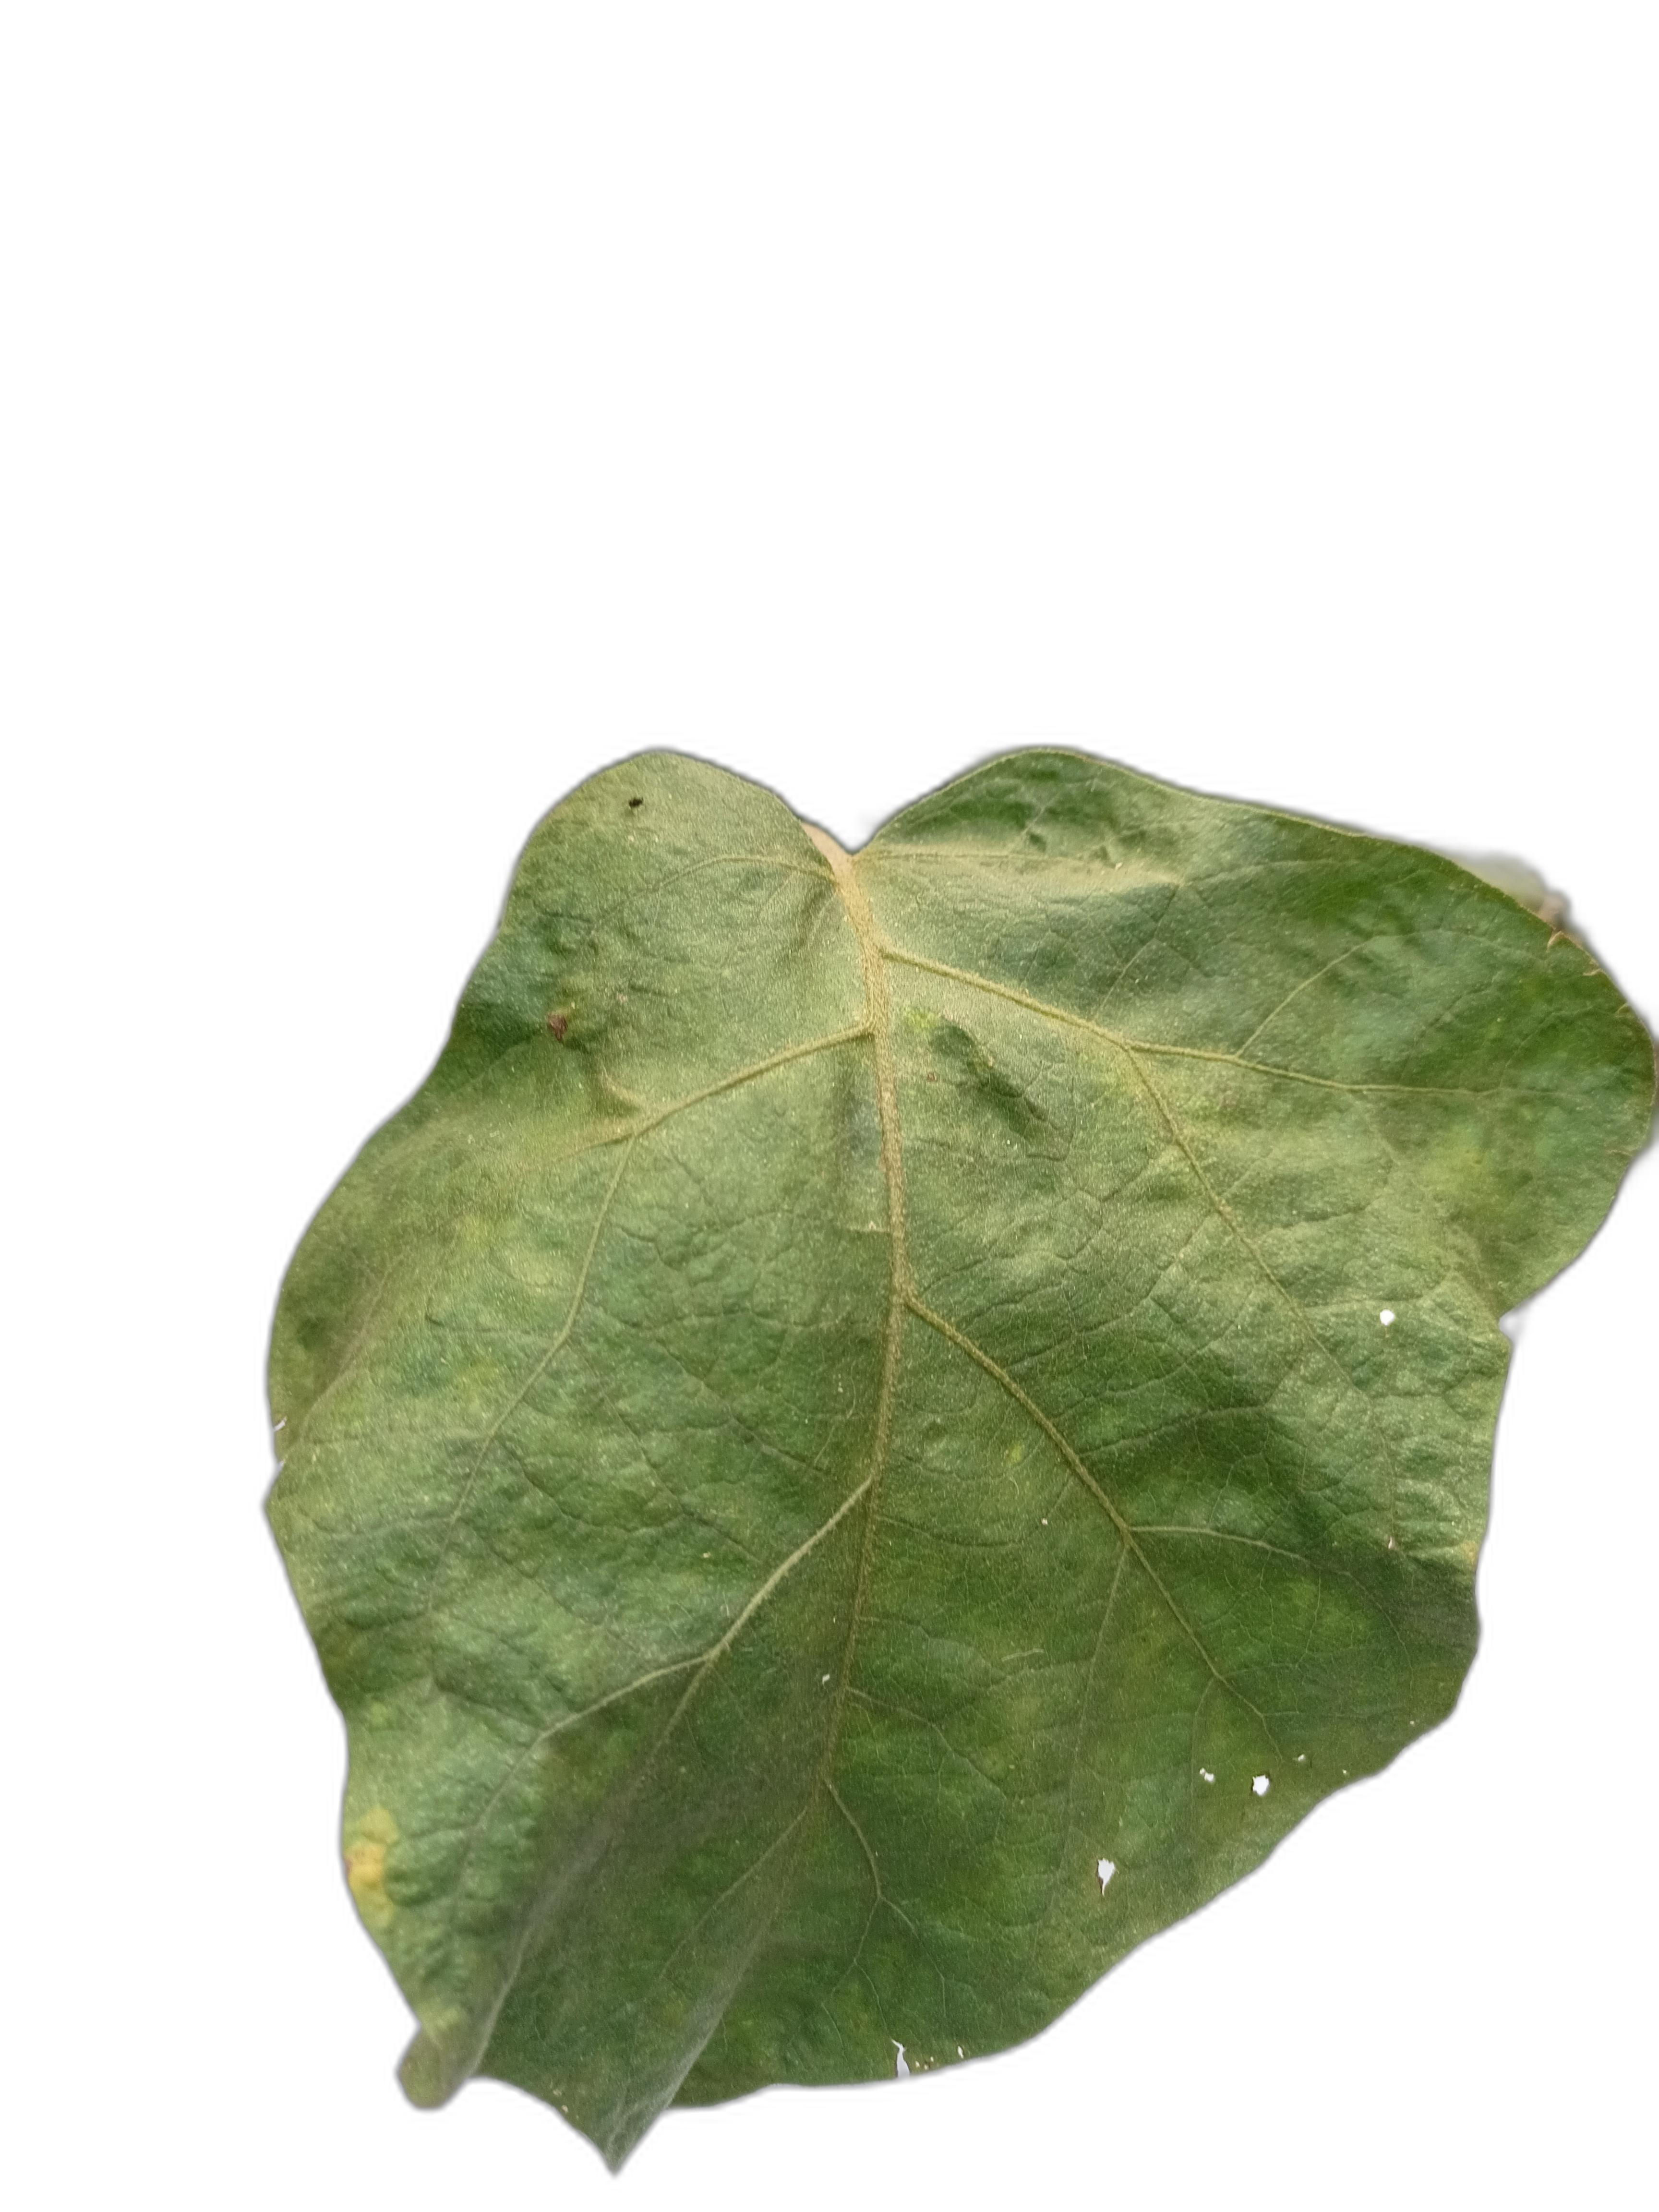
Label: Mosaic Virus Disease